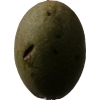
Label: nut